Ernie Shelton

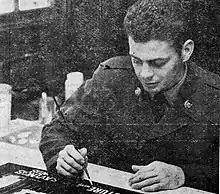
Shelton in 1957 working as an illustrator for the United States Army.

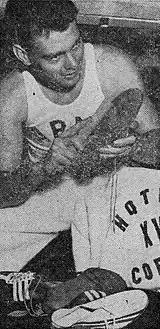
Shelton, circa 1958

Ernest ("Ernie") Earl Shelton (born October 28, 1932) was a male high jumper from the United States, who competed in the 1950s. He won the gold medal at the 1955 Pan American Games.